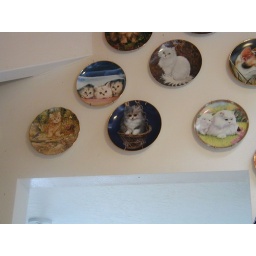
Close up of cat plates in Joan's kitchen